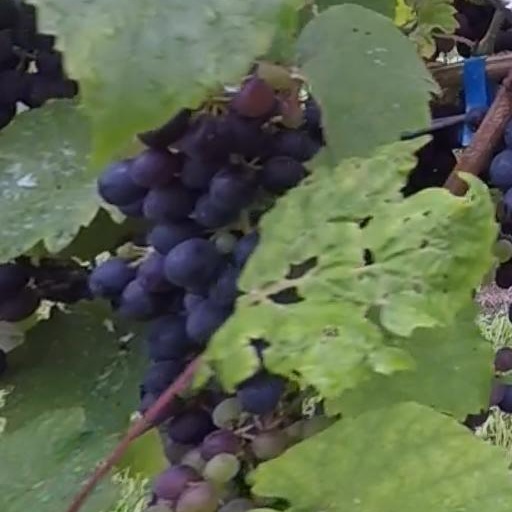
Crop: grape